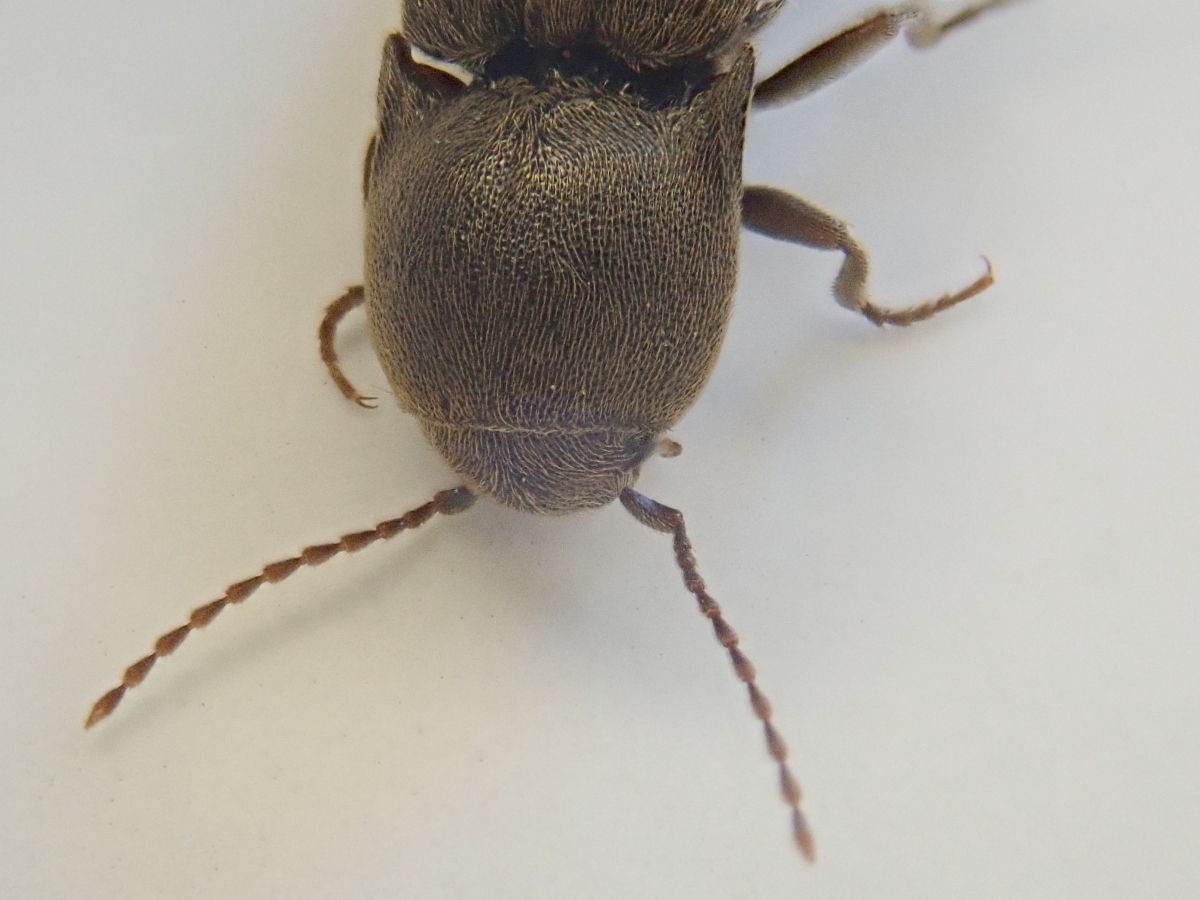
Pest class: clickbeetles_wireworms